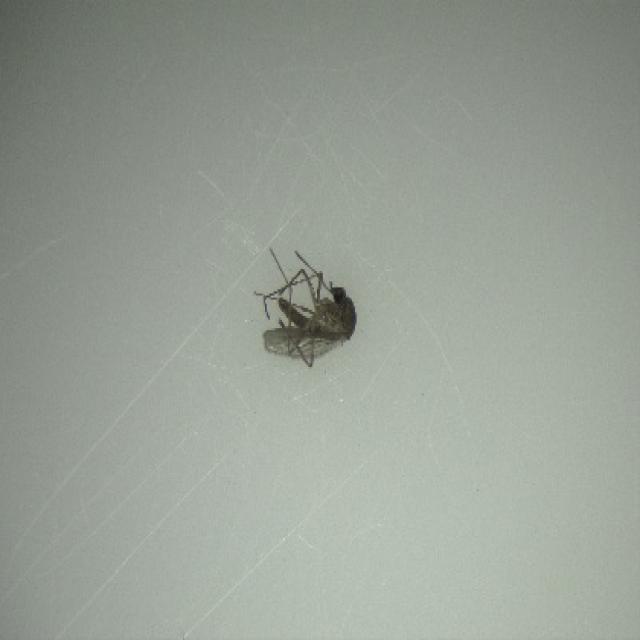
Species: culex_tritaeniorhynchus